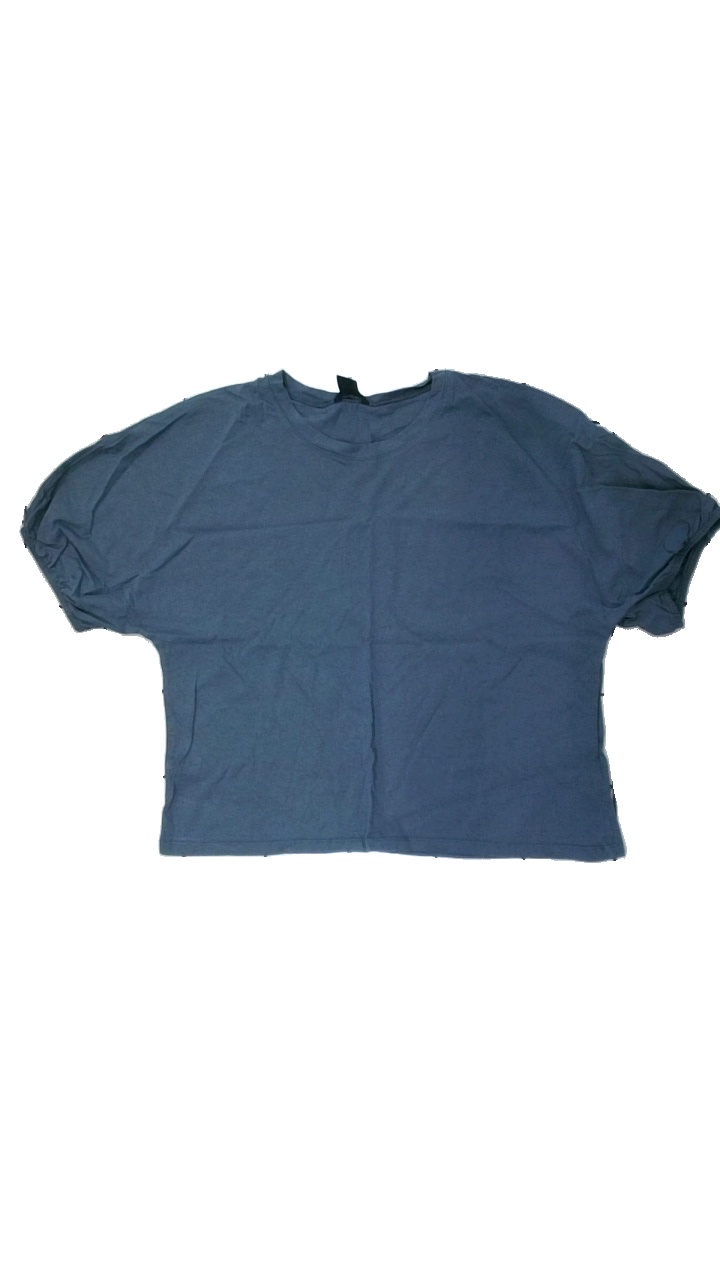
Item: T-shirt (Ladies)
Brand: Lindex
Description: blå t-shirt
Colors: Blue
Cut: Regular
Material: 100% cotton
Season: All
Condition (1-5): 5
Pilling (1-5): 5
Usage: Reuse
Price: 50-100